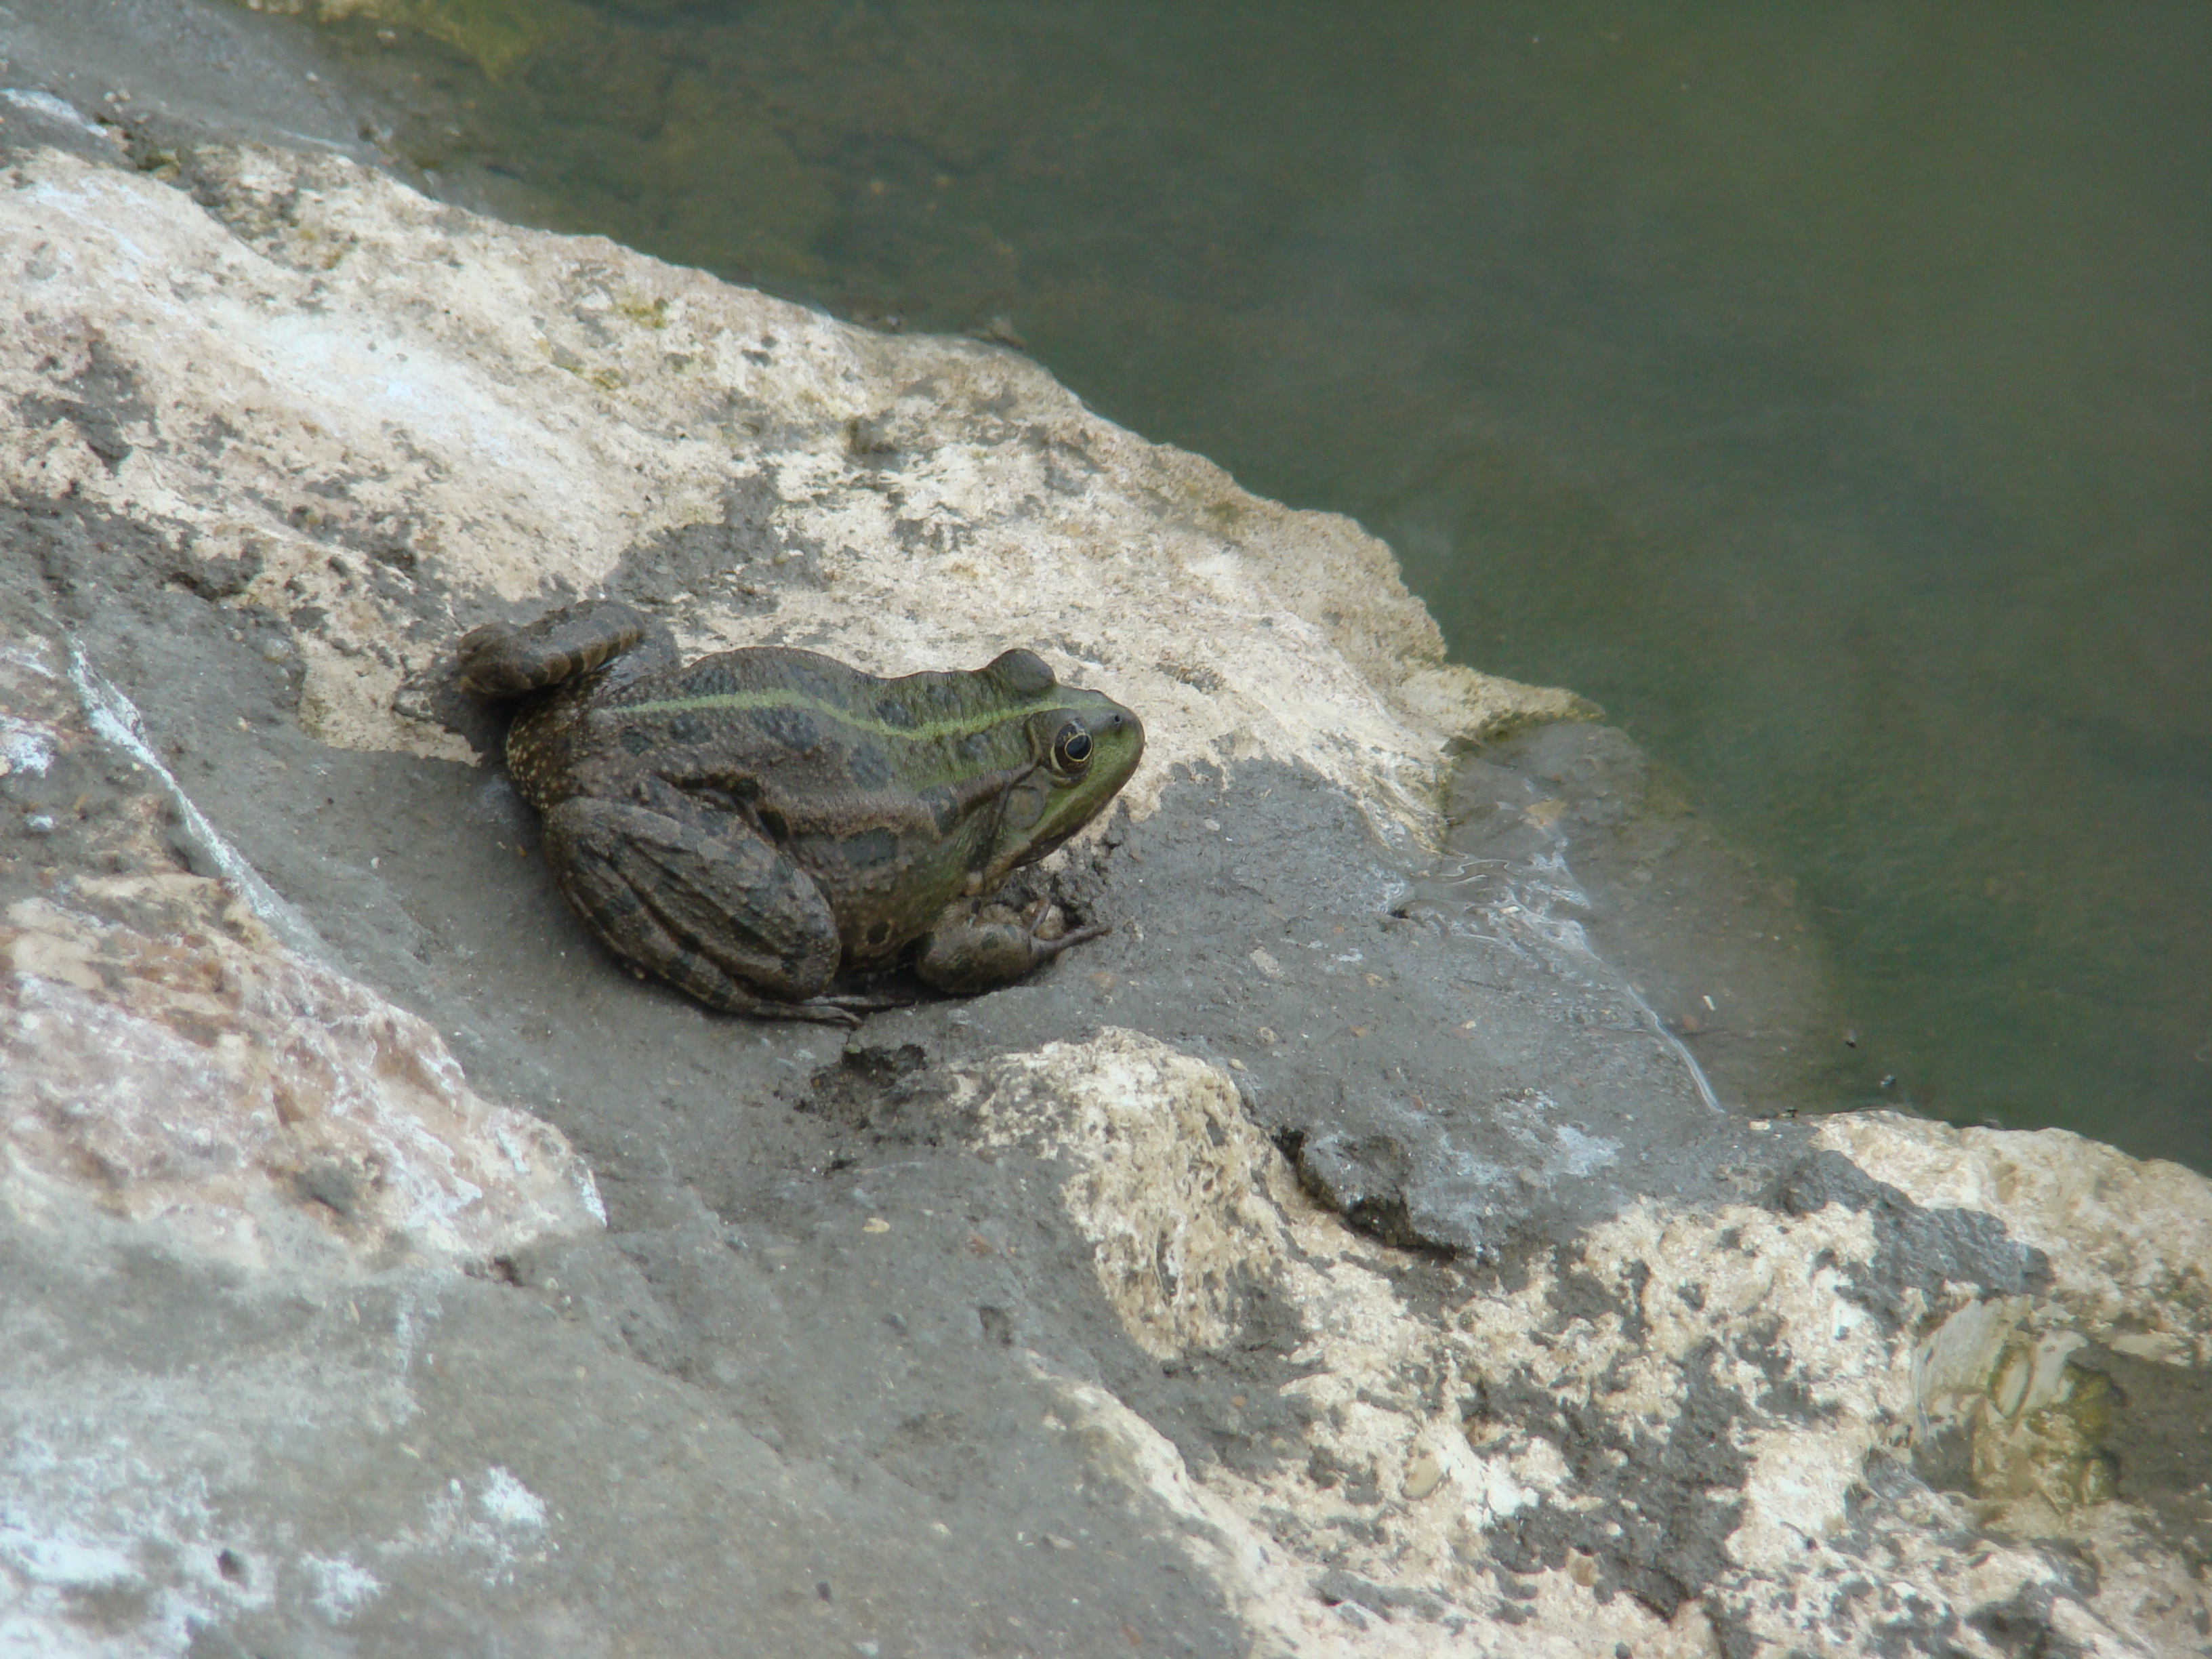
road, travel, wildlife, reptile, fauna, vertebrate, sony, roads, dsch9, moldova, marine biology